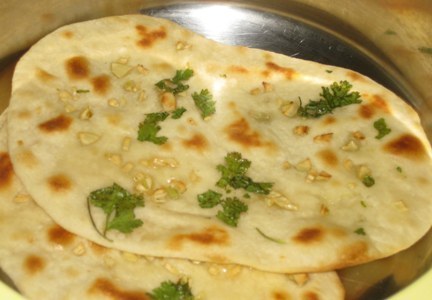
Dish: butter_naan